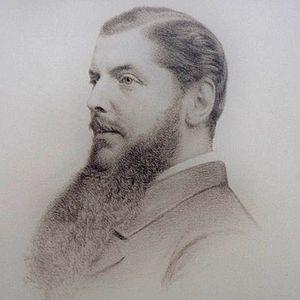
William Copeland Borlase FSA est un antiquaire et politicien libéral qui siège à la Chambre des communes de 1880 à 1887, date à laquelle il est ruiné par la faillite et le scandale.